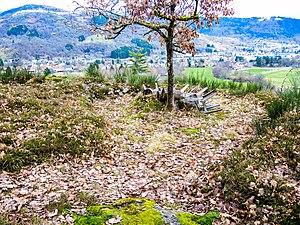
Emplacement de la tour sud, de l'ancien château du Stoerenburg. Belvédère remarquable sur Saint-Amarin et sur la vallée. Mitzach. Haut-Rhin.
Mitzach est une commune française située dans le département du Haut-Rhin, en région Grand Est.
Le château du Stoerenbourg se trouve dans la commune française de Mitzach, dans le département du Haut-Rhin.